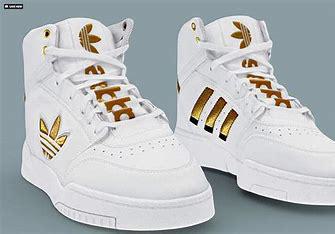
Brand: adidas
Model: originals Adidas Originals Drop Step XL